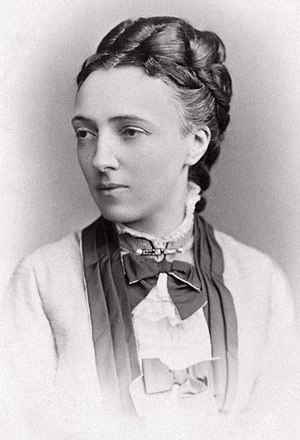
Cecilie af Baden
Storfyrstinde Olga Fjodorovna
Cecilie af Baden, i Rusland kaldet Olga Fjodorovna var en tysk prinsesse af Baden. Som ægtefælle til storfyrst Mikhail Nikolajevitj af Rusland var hun storfyrstinde af Rusland.